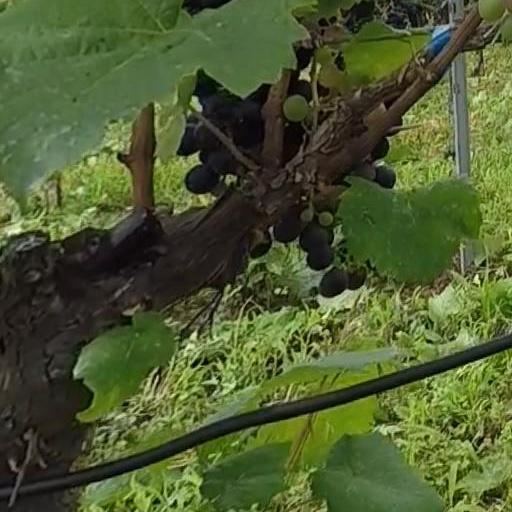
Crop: grape